Hong Kong Disneyland Resort

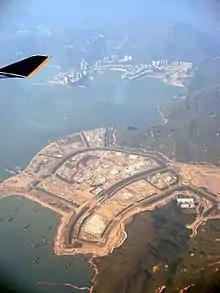
Hong Kong Disneyland Resort under construction (October 2004)

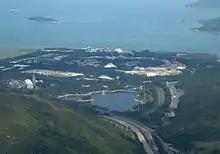
Hong Kong Disneyland Resort in June 2011

Reclamation of land started in 2000. The SARS outbreak of 2003 did slow but not stop building and saved HK$1 billion as construction cost dropped. Inspiration Lake, an artificial lake of some 12 hectares, was also created to serve the resort's water irrigation needs.